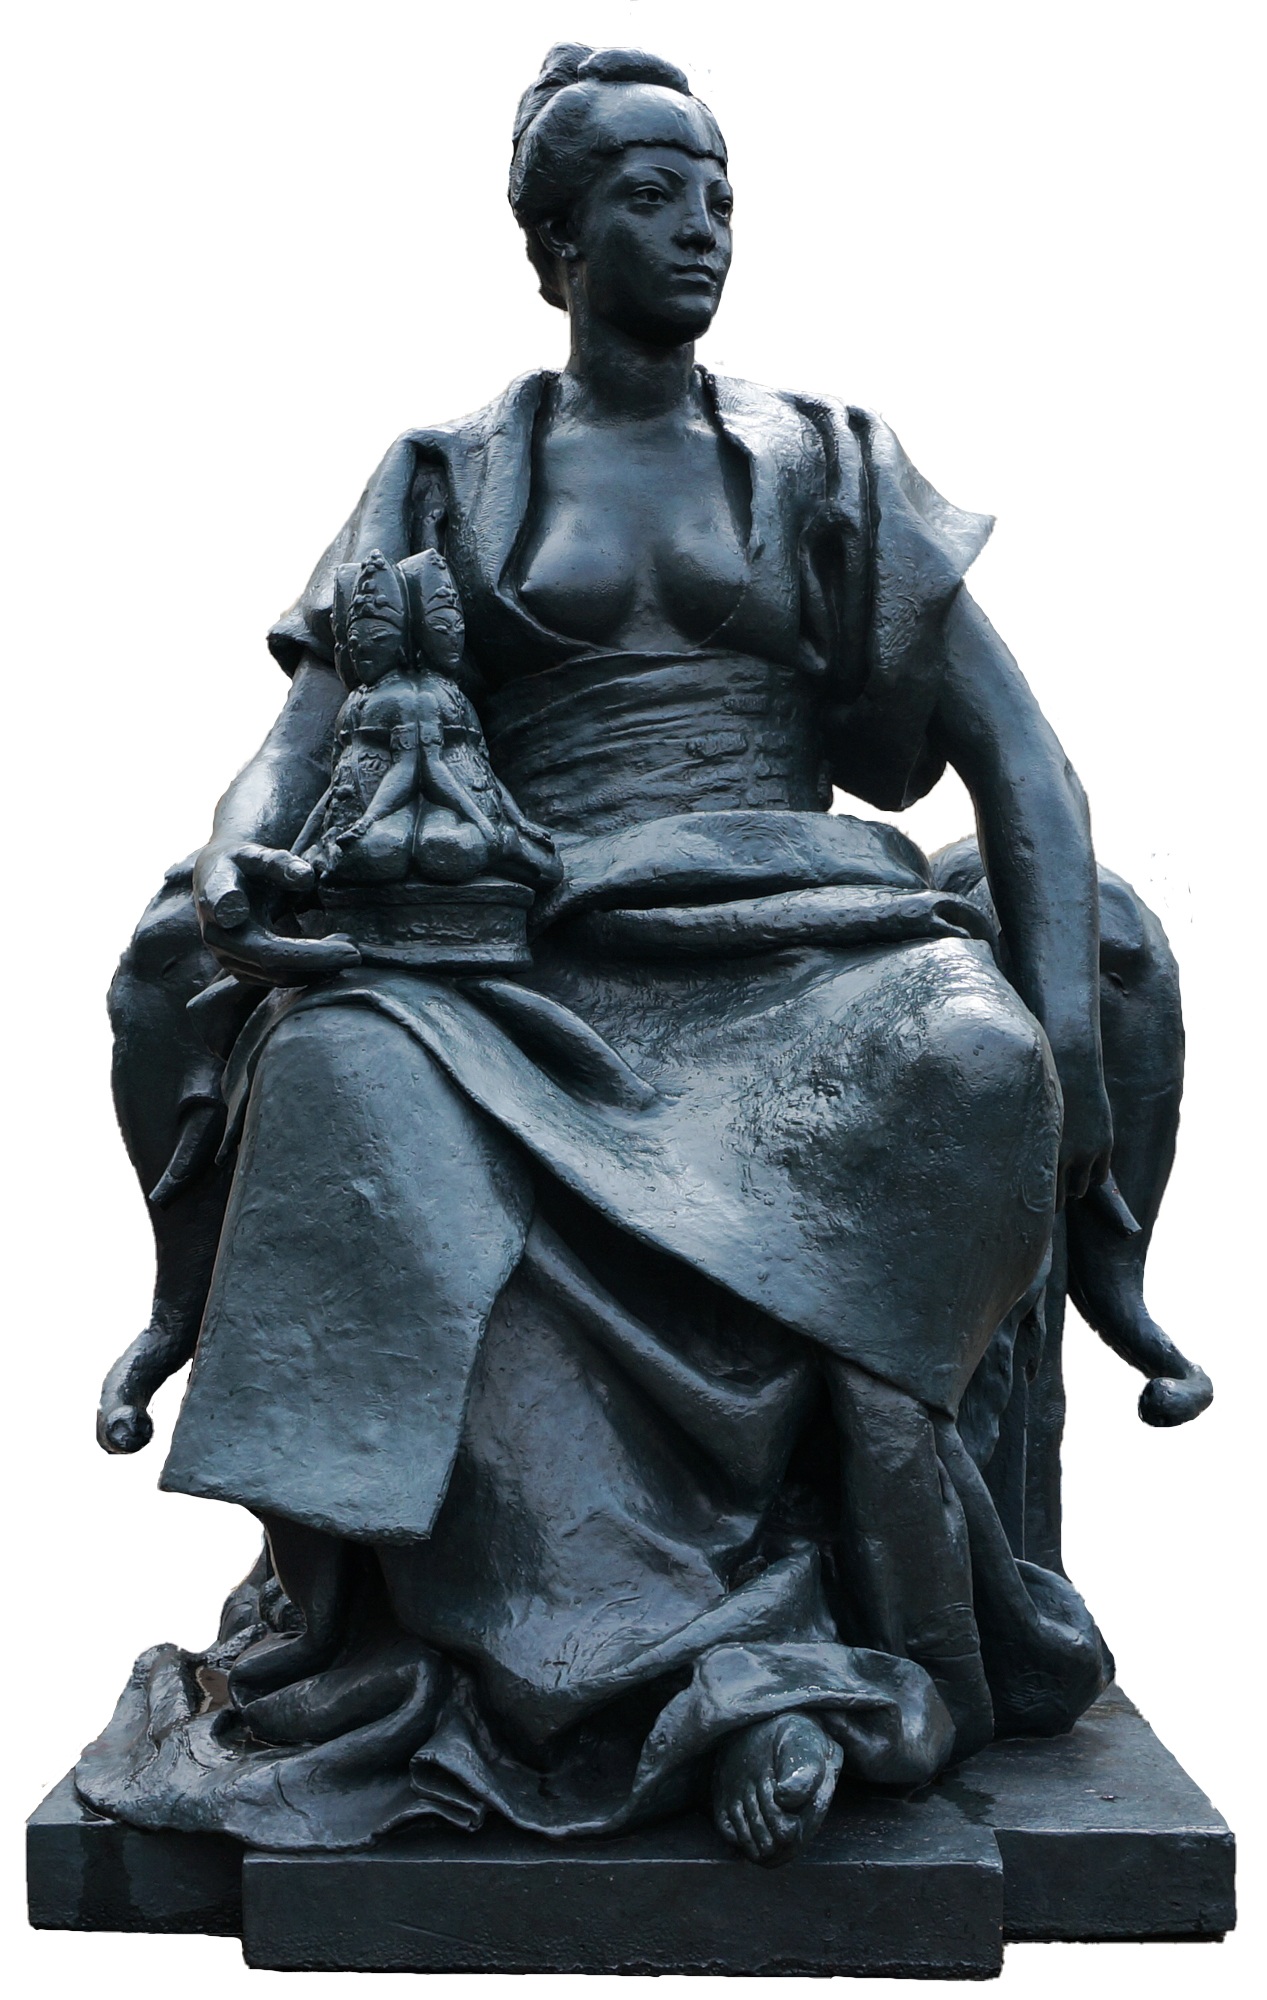
woman, paris, monument, statue, museum, metal, elephant, sculpture, art, figure, bronze, stone carving, bronze sculpture, classical sculpture